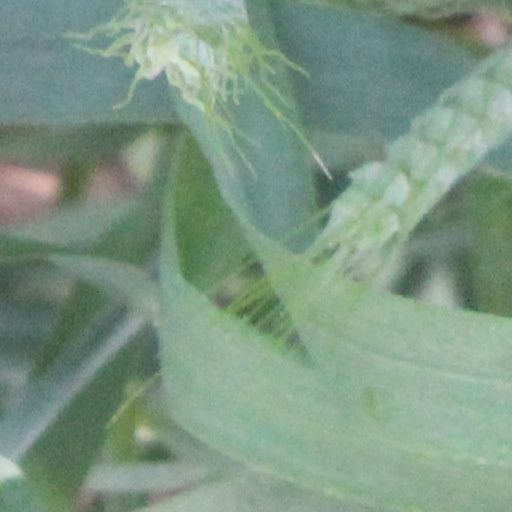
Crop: wheat